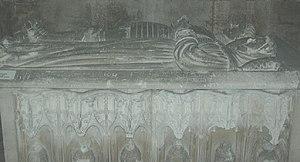
Cette image représente le tombeau du comte de Vaudémont Antoine dans l'église des Cordeliers à Nancy.
Marie d'Harcourt, née en 1398, morte en 1476, fut comtesse d'Aumale et baronne d'Elbeuf de 1452 à 1476. Elle était fille de Jean VII, comte d'Harcourt, d'Aumale et baron d'Elbeuf, et de Marie d'Alençon.
Cette liste recense les gisants situés en France.
Antoine de Vaudémont, né vers 1400, mort le 22 mars 1458 fut comte de Vaudémont et sire de Joinville de 1418 à 1458. Par mariage, il fut aussi comte d'Aumale et baron d'Elbeuf de 1452 à 1458. Il était fils de Ferry Iᵉʳ de Vaudémont et de Marguerite de Joinville, et le petit-fils du duc Jean.